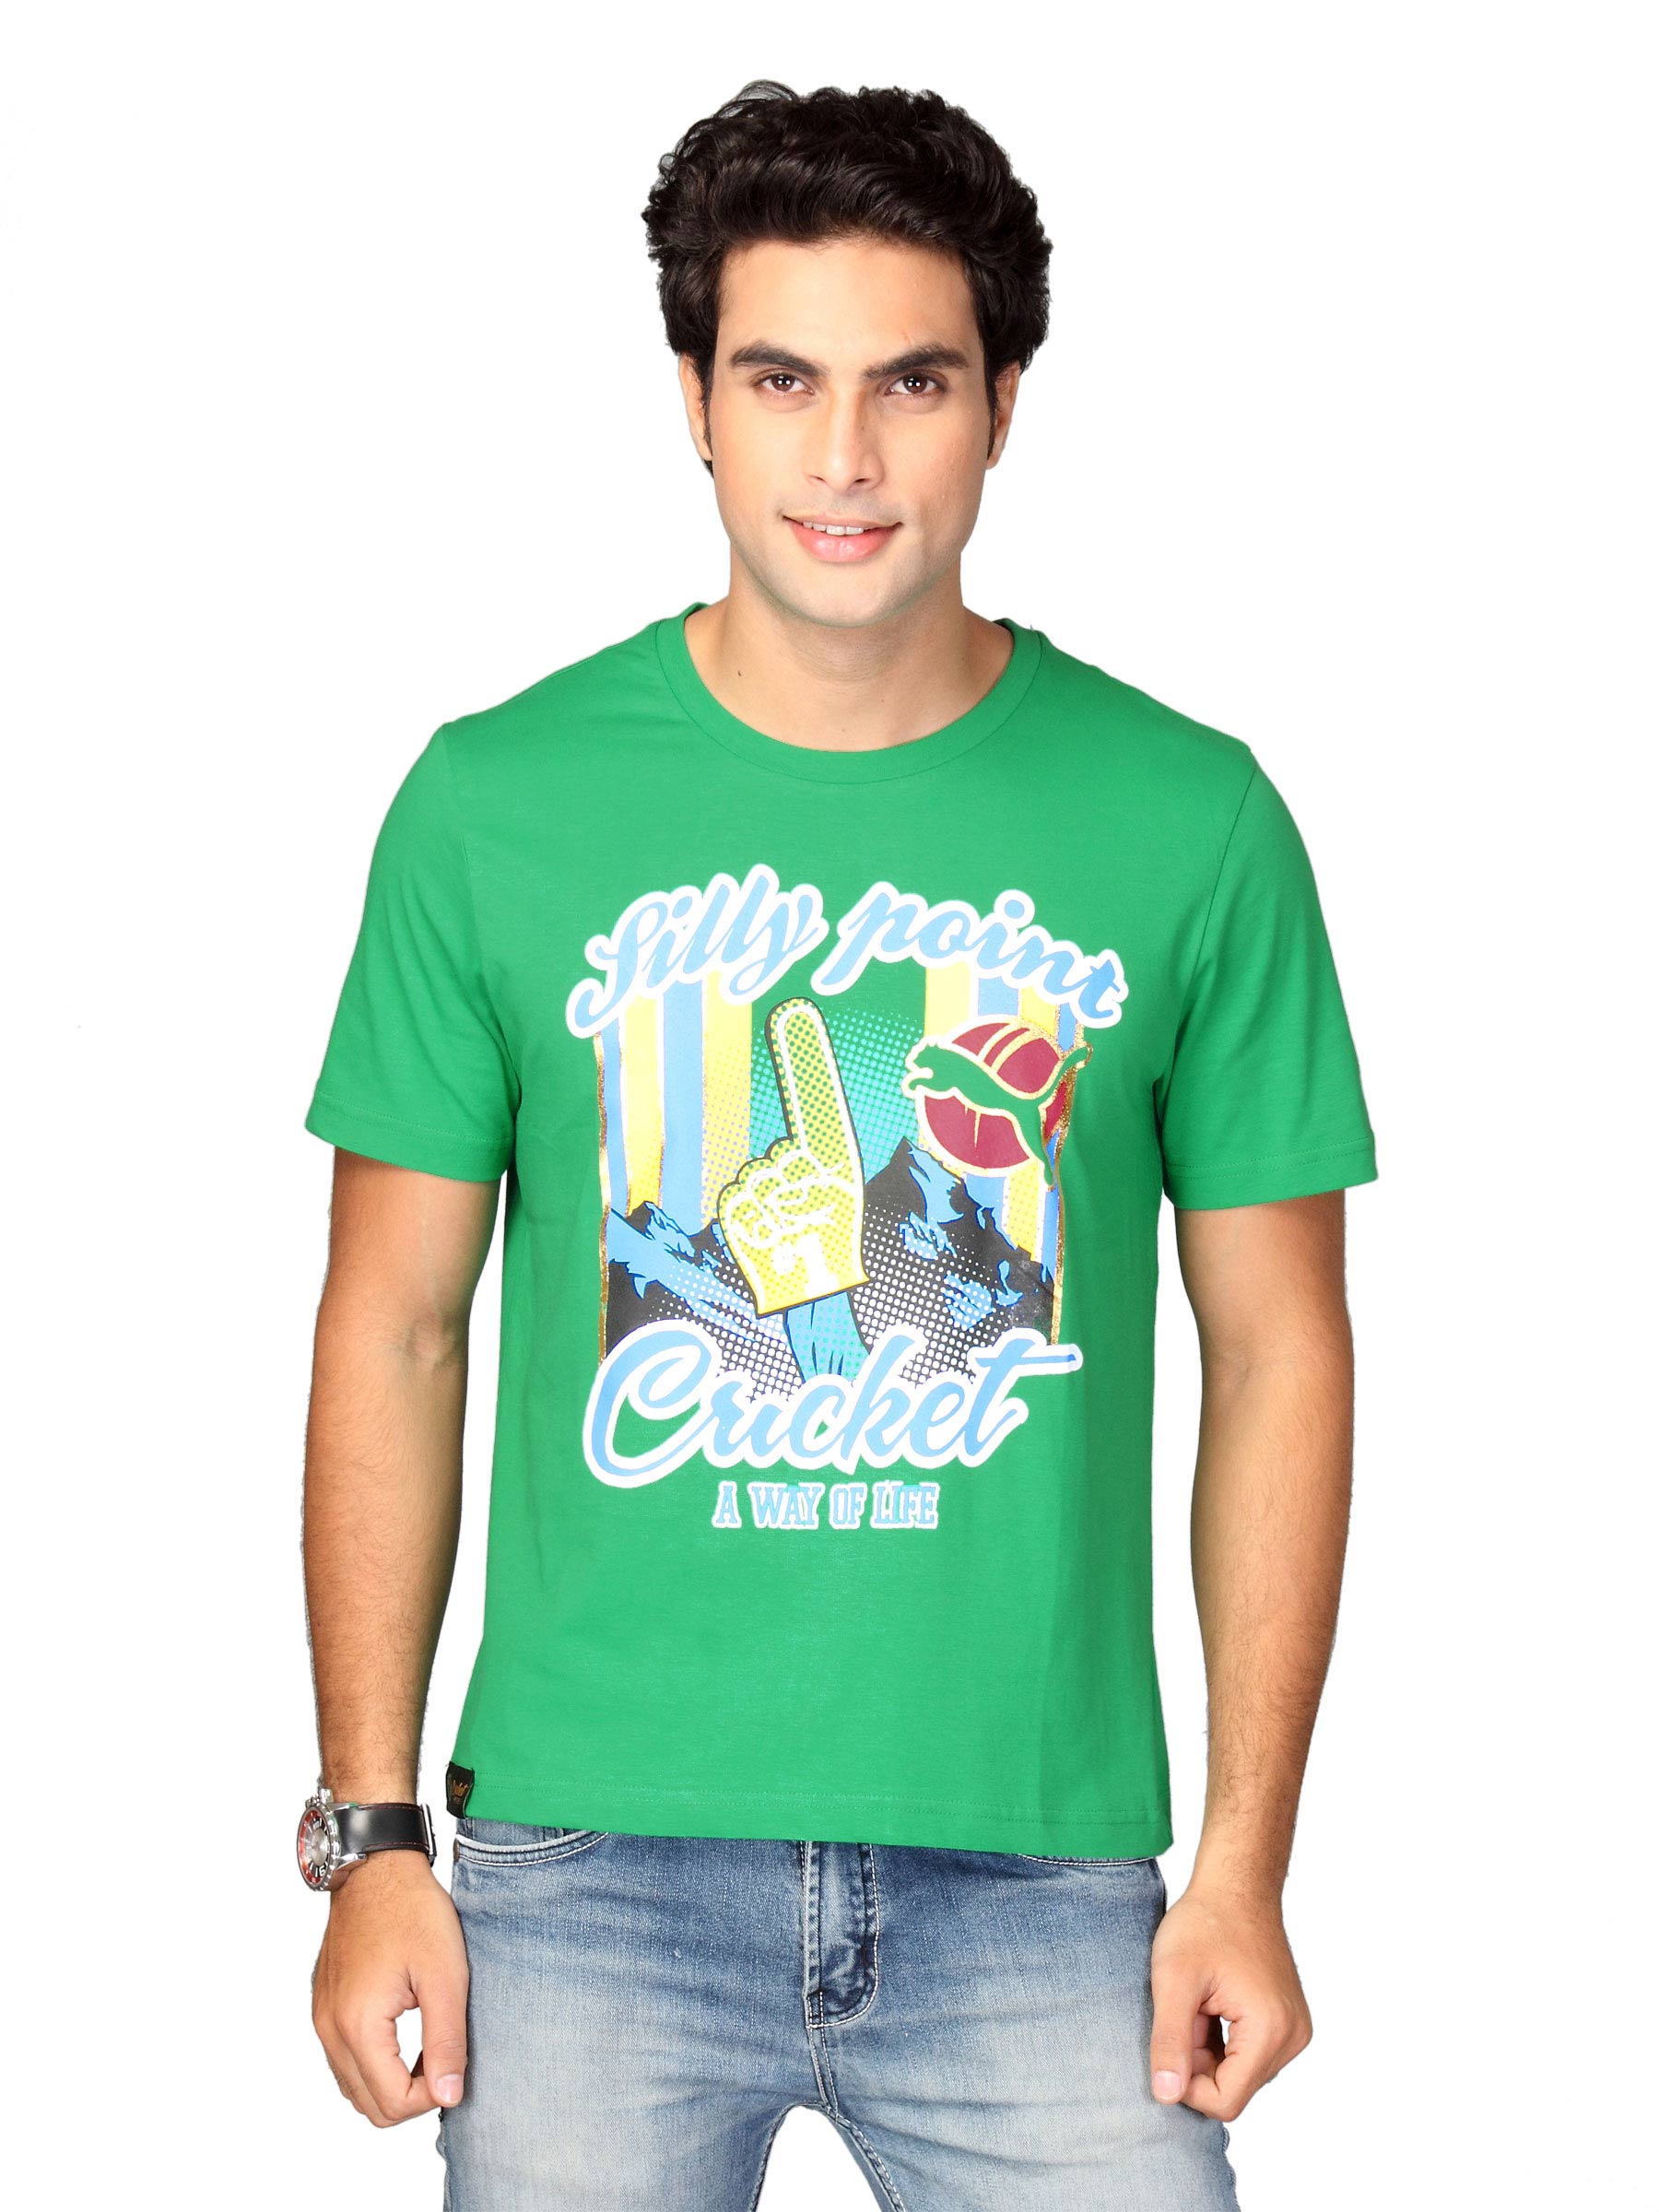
Puma Men's Silly Point Green T-shirt
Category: Apparel / Topwear / Tshirts
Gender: Men
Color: Green
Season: Fall 2011
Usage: Sports